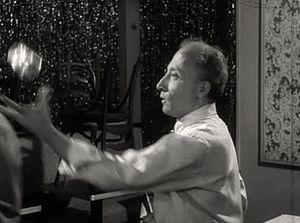
Leonardo Cimino est un acteur américain d'origine italienne, né le 4 novembre 1917 à New York, mort le 3 mars 2012 à Woodstock.